White Rim Road

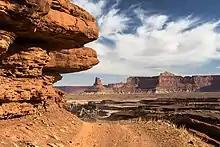
Murphy Hogback

Starting on Shafer Trail from the Island in the Sky mesa, a traveller will encounter hairpin turns, steep grades and cliffs with no guardrails. After a short distance along relatively flat terrain at the base of the mesa, the end of Shafer Trail is reached and the White Rim Road begins at the junction with Potash Road. The first river view is at the Gooseneck Overlook which offers a glimpse into the Colorado River canyon at the end of a round-trip hike. There is no access to the river from the cliff at the overlook. Subsequent features include Musselman Arch, Airport Tower butte, Monster Tower, and Washer Woman Arch, all visible from the road. A steep spur road leads down to the Colorado River through Lathrop Canyon. Back on the White Rim Road, one passes Buck Canyon, Gooseberry Canyon and Monument Basin with its rock pinnacles, followed by the White Crack campground spur road. The next challenge occurs at the steep Murphy Hogback which marks the approximate halfway point on the road. Soon after the Hogback, the Turks Head butte appears in the middle of an oxbow bend of the Green River. Candlestick Tower and Potato Bottom are next, followed by a round-trip hiking trail to Fort Bottom Ruin and then a steep, rocky section of road at Hardscrabble Hill and Outlaw Spire. Finally, a spur road leads to two rock towers called "Moses" and "Zeus". After crossing sandy dry washes, or arroyos, the White Rim Road ends just outside the national park boundary at the junction with Mineral Bottom Road and its hairpin turns leading one back up to the Island in the Sky.